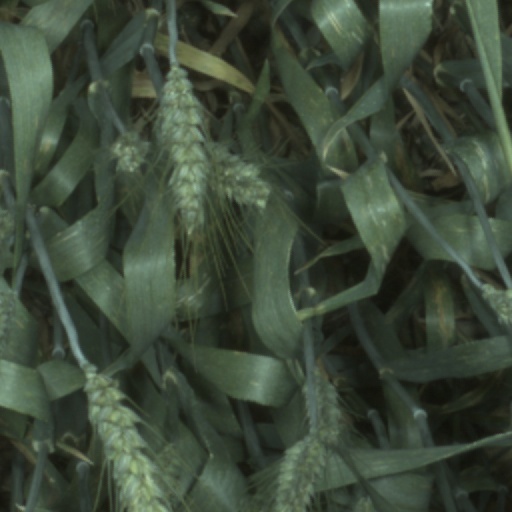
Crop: wheat